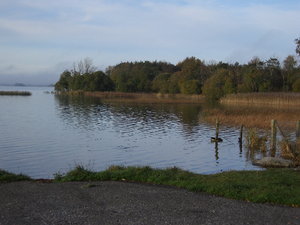
Le Lough Ennell est un lac d'Irlande, à proximité de la ville de Mullingar qui est la ville principale du comté de Westmeath.
Le comté de Westmeath est une circonscription administrative de la République d'Irlande située dans la province du Leinster dans les Irish midlands. Westmeath est bordé par les comtés de Cavan, Longford, Meath, Offaly et de Roscommon. Il fait 1 764 km² pour 86 164 habitants.